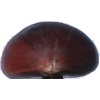
Label: chestnut